Aranmula Parthasarathy Temple

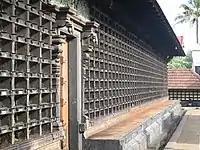
The outer walls around the sanctum housing the structure of lamps, called "Vilakkumaadam"

The temple is built in Kerala style architecture, which is common in all temples in the South Indian state of Kerala in eastern axis. The temple has an elevated structure reached by a flight of 20 steps. The temple has a two-storeyed gopuram or a gateway tower, with the upper storey having wooden trails covering the "Kottupura" (a hall of drum beating during festivals). A rectangular wall around the temple, called "Kshetra-Madilluka", pierced by the gateways, encloses all the shrines of the temple. The metal plated flagpost or "Dwajasthambam" is located axial to the temple tower leading to the central sanctum and there is a "Deepastamba", which is the light post. "Chuttuambalam" is the outer pavilion within the temple walls. The central shrine and the associated hall is located in a rectangular structure called "Nallambalam", which has pillared halls and corridors. Between the entrance of "Nalambalam" to the sanctum, there is a raised square platform called "Namaskara Mandapam" which has a pyramidal roof. "Thevrapura", the kitchen used to cook offering to the deity is located on the left of Namaskara Mandapa from the entrance. "Balithara" is an altar is used for making ritualistic offering to demi-gods and the festive deities. The central shrine called "Sreekovil" houses the image of the presiding deity, who is a standing four-armed Lord Vishnu worshipped as "Parthasarathy". It is on an elevated platform with a single door reached through a flight of five steps. Either sides of the doors have images of guardian deities called Dvarapalakas. As per Kerala rituals, only the main priest called Thantri and the second priest called Melshanthi alone can enter the "Sree Kovil". The central shrine has a circular plan with the base built of granite, superstructure built of laterite and conical roof made of terracotta tile supported from inside by a wooden structure. The lower half of "Sree Kovil" consists of the basement, the pillar or the wall, called "stambha" or ' and the entablature called ' in the ratio 1:2:1, in height. Similarly the upper half is divided into the neck called "griva", the roof tower called "shikhara" and the conical "kalasam" (made of copper) in the same ratio. The roof projects in two levels to protect the inner structure from heavy rains during monsoon. The roof of the temple and some of the pillars have lavish wood and stucco carvings depicting various stories of ancient epics, Ramayana and Mahabharatha. The outer walls around the sanctum have a series of wooden frames housing an array of lamps, which are lit during festive occasions. The temples have paintings on its walls dating back to early 18 century. The image of the presiding deity is tall, making it the tallest among the idols of all Krishna temples in Kerala. Krishna is in Vishvarupa pose, the one he depicted to Arjuna during the Mahabharatha war. It is thus considered to be in fierce form. As per one legend, Arjuna is believed to have built the temple in Nilakal Narayanapuram and later brought to Aranmula in a raft made with six bamboo. In the second precinct, there are shrines of Sastha, Yakshi, Nagaraja and Erangavil Bhagavathy. There is another shrine for Balarama in the lower shrine, considered to be older than the main shrine.